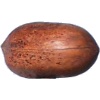
Label: Nut Pecan 1